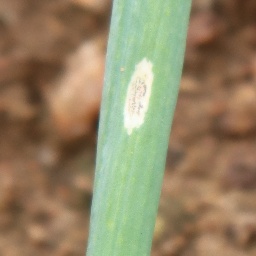
Label: purple blotch